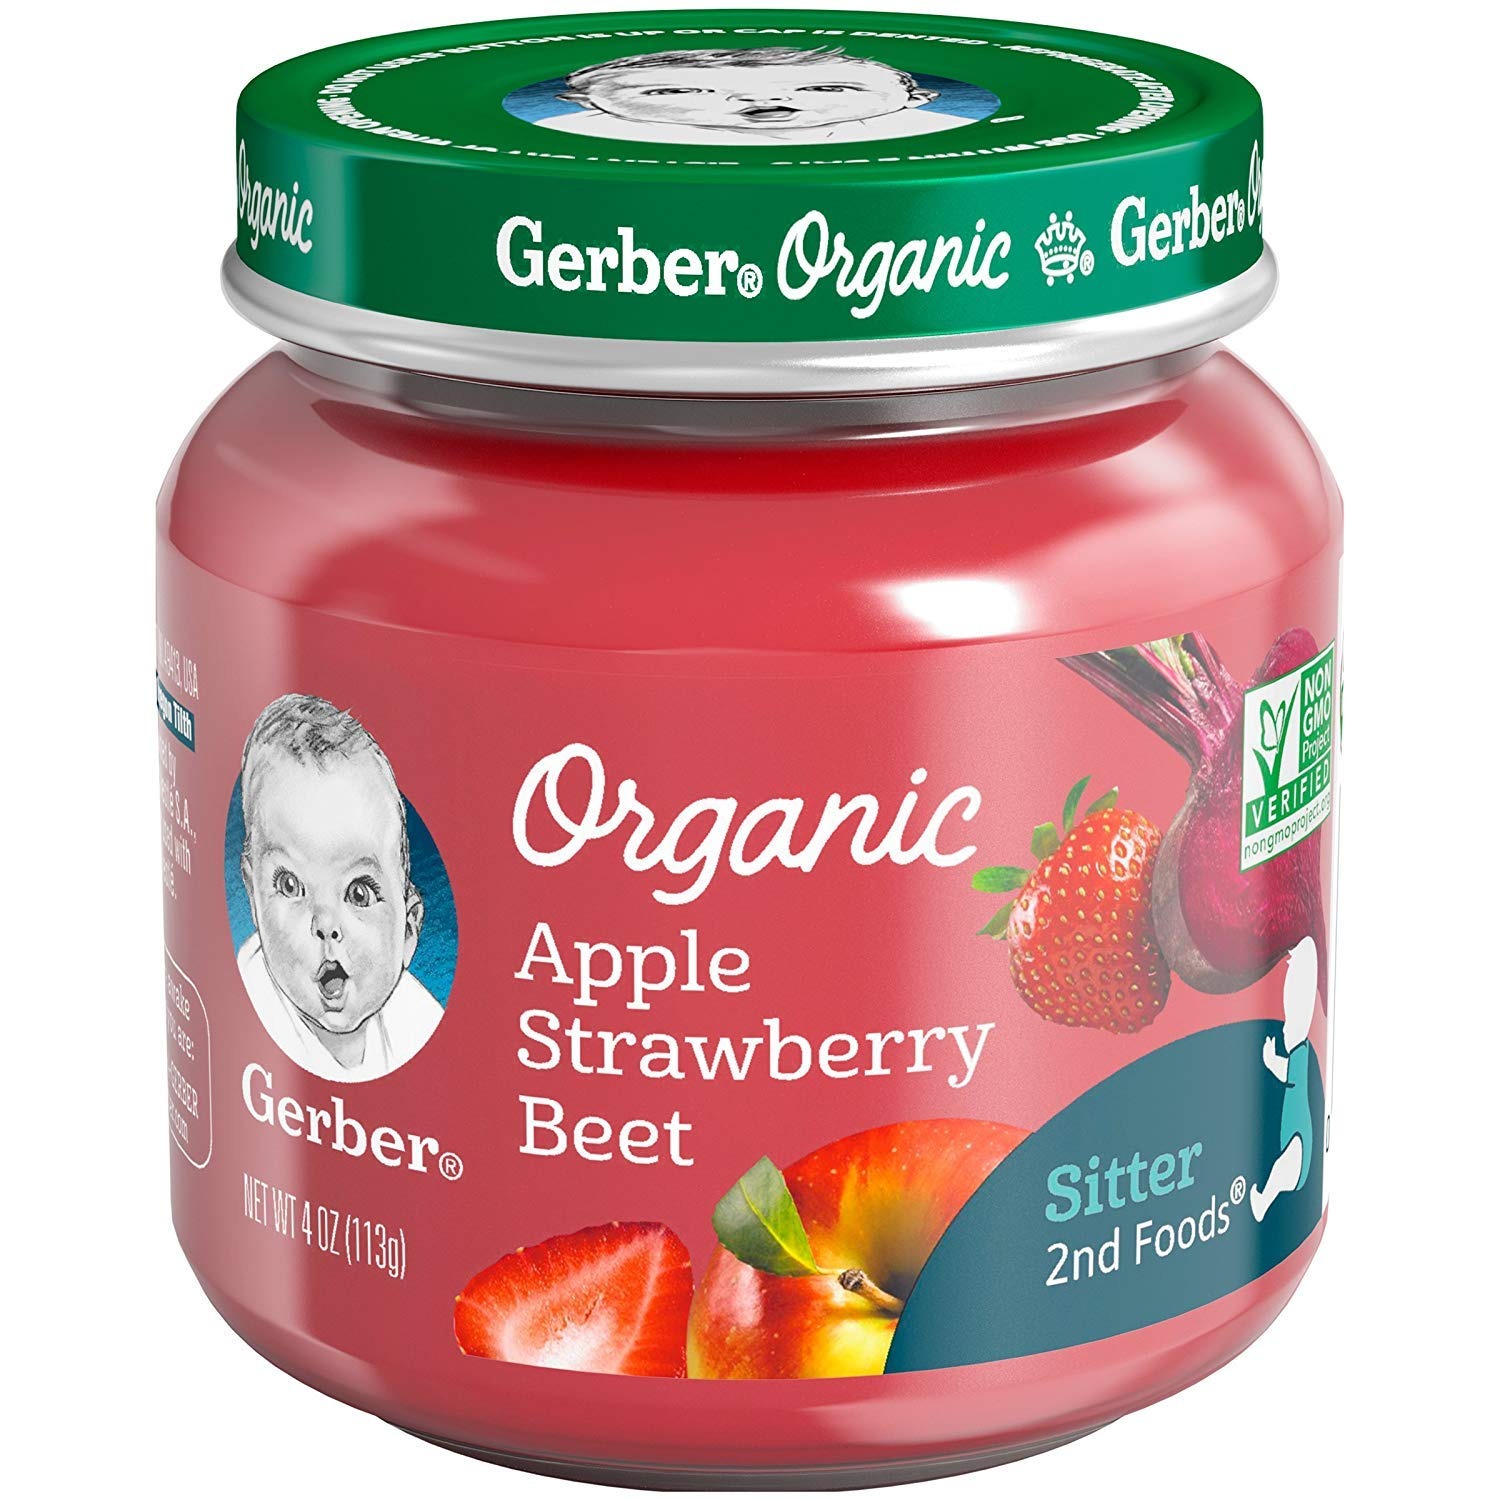
Item Name: Gerber Purees, Organic Apple Strawberry Beet, 4 oz
Bullet Point 1: 1 Count of 4 oz glass jar
Bullet Point 2: Non-gmo Project Verified
Bullet Point 3: Unsalted, unsweetened, no added starch, No added artificial flavors or colors
Value: 4.0
Unit: Ounce

Price: 1.72